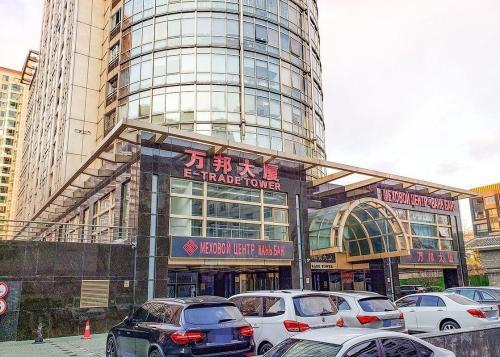
地标名称：万邦商贸大厦
所在城市：北京市·朝阳区